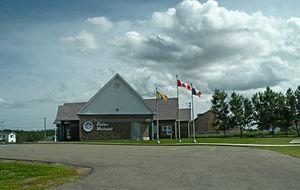
Grande-Anse, au Nouveau-Brunswick (Canada).
Edmond E. Landry, KStJ, CM, est un homme d'affaires canadien, qui fut maire de Grande-Anse, au Nouveau-Brunswick, de 1968 à 1988.
Grande-Anse est un village côtier canadien situé dans la région de la Péninsule acadienne et le Comté de Gloucester, au Nord-Est du Nouveau-Brunswick. Grande-Anse fut fondée en 1808 par l'Acadien Simon Landry sur un site connu des Micmacs et fut constituée en municipalité en 1968.